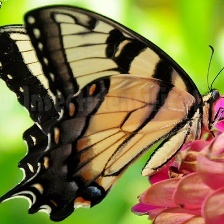
Species: YELLOW SWALLOW TAIL